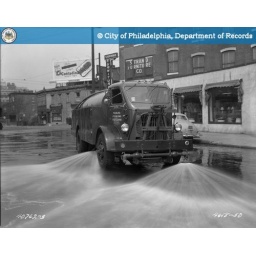
A Streets Department water truck in action.